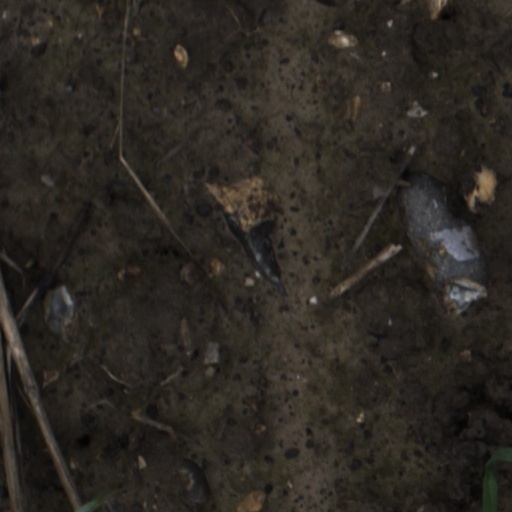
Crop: wheat